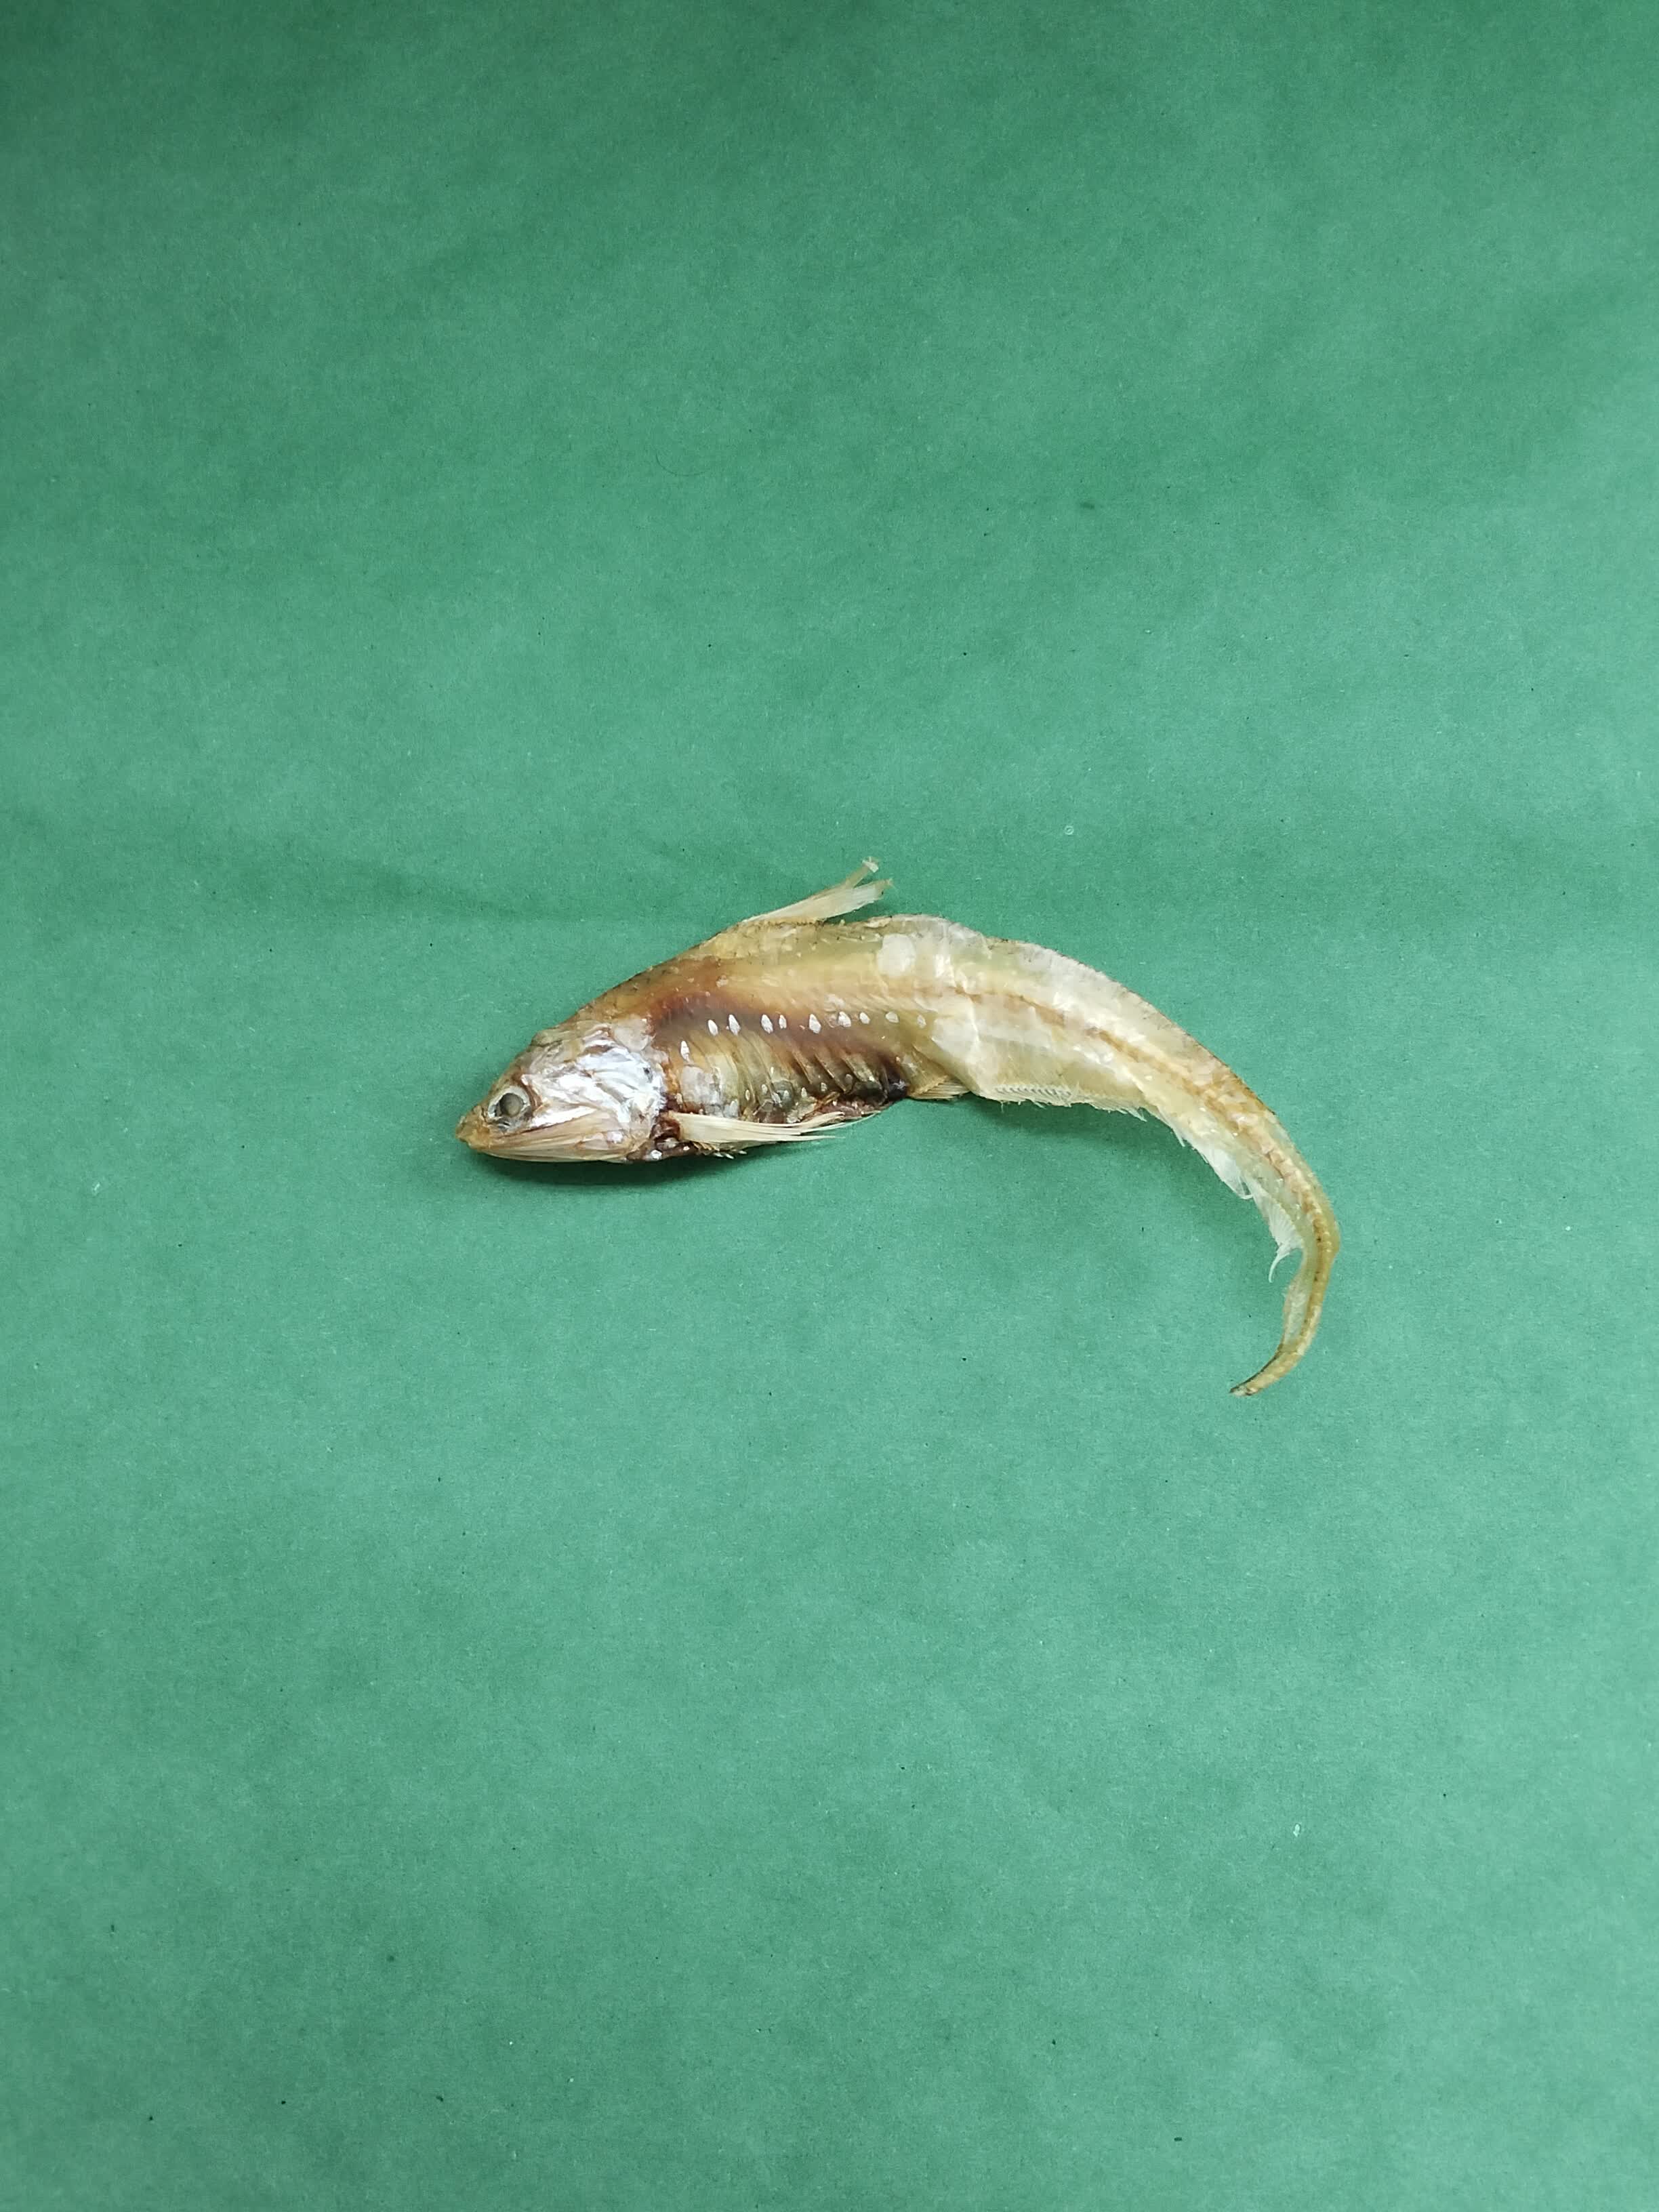
Species: Shundori